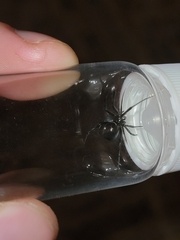
Species: Lactrodectus_hesperus